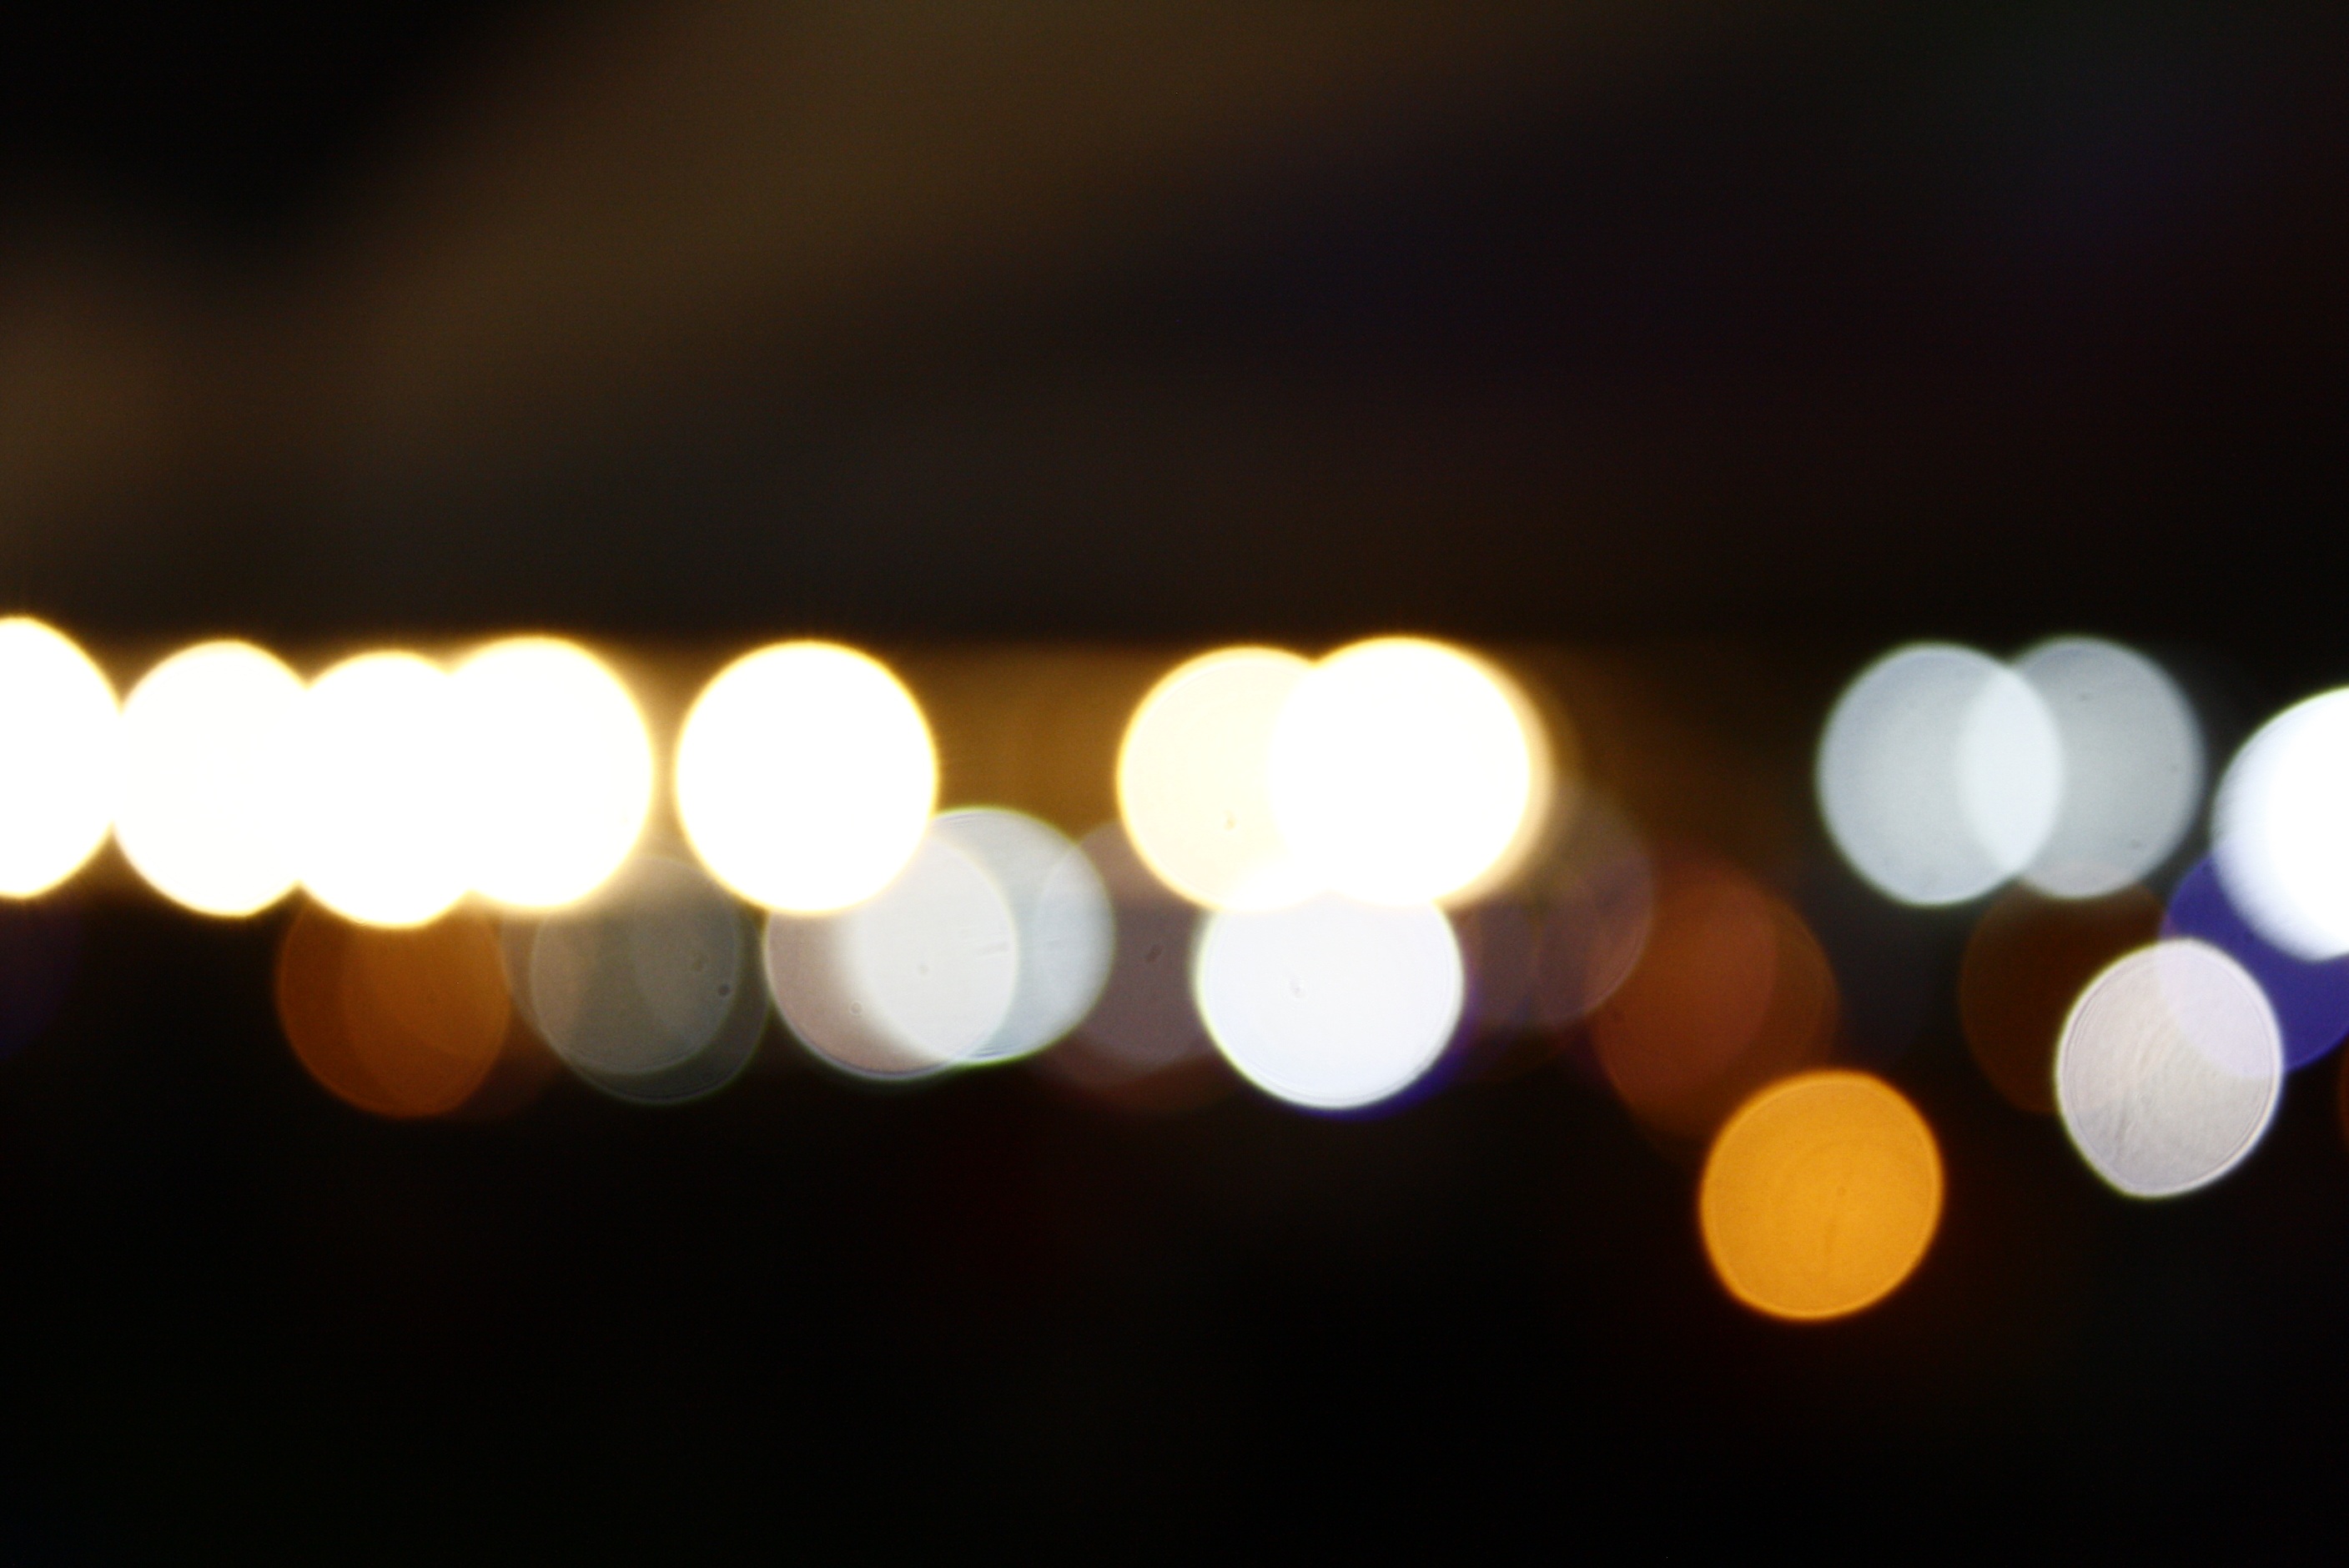
light, white, night, sunlight, city, color, darkness, yellow, lighting, circle, lights, cars, shape, fuzzy, brightness, macro photography, incandescent light bulb